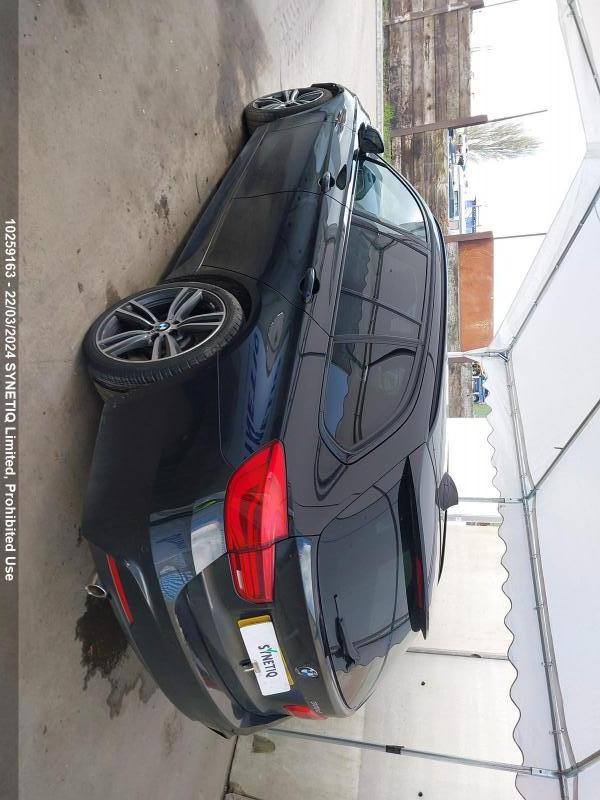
Aucun dommage détecté.
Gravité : aucun